Primavalle

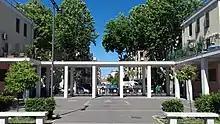
Courtyard of the public housing in Via Federico Borromeo

The "borgata" was inaugurated in 1939, developing along the route of Via della Borgata di Primavalle (the current Via Federico Borromeo), with the linear structure typical of the Fascist architecture. The borough was completed in the 1960s, with the construction of new housing projects and new apartment blocks.